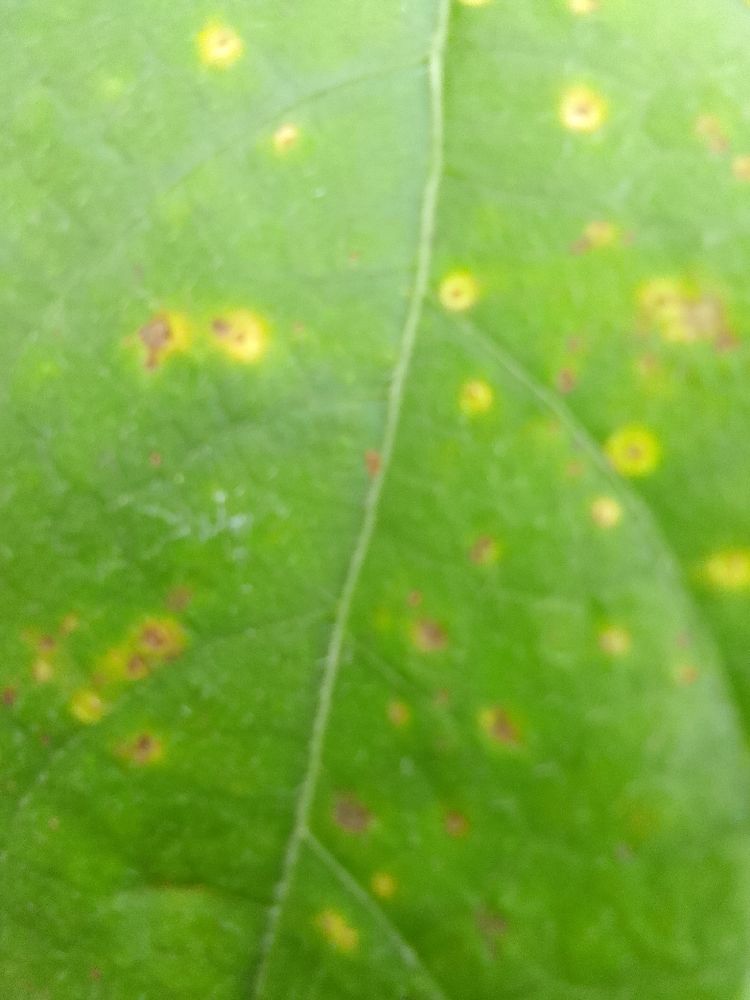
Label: rust